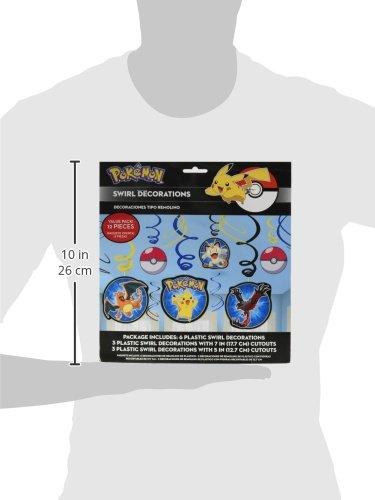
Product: Amscan 12 Count Pokemon Foil Swirl Decorations, Multicolor
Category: Home & Kitchen | Event & Party Supplies | Decorations | Banners & Garlands
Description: Includes 6 Blue, Yellow, and Black Swirls.
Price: $11.09
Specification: ProductDimensions:24x7x0.3inches|ItemWeight:1.6ounces|ShippingWeight:4ounces(Viewshippingratesandpolicies)|Department:party-supplies|Manufacturer:Amscan|ASIN:B00S8MAXQS|Itemmodelnumber:671844|DatefirstlistedonAmazon:August12,2014